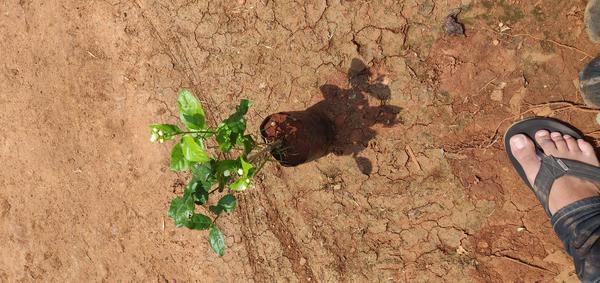
Plant: Jasmine